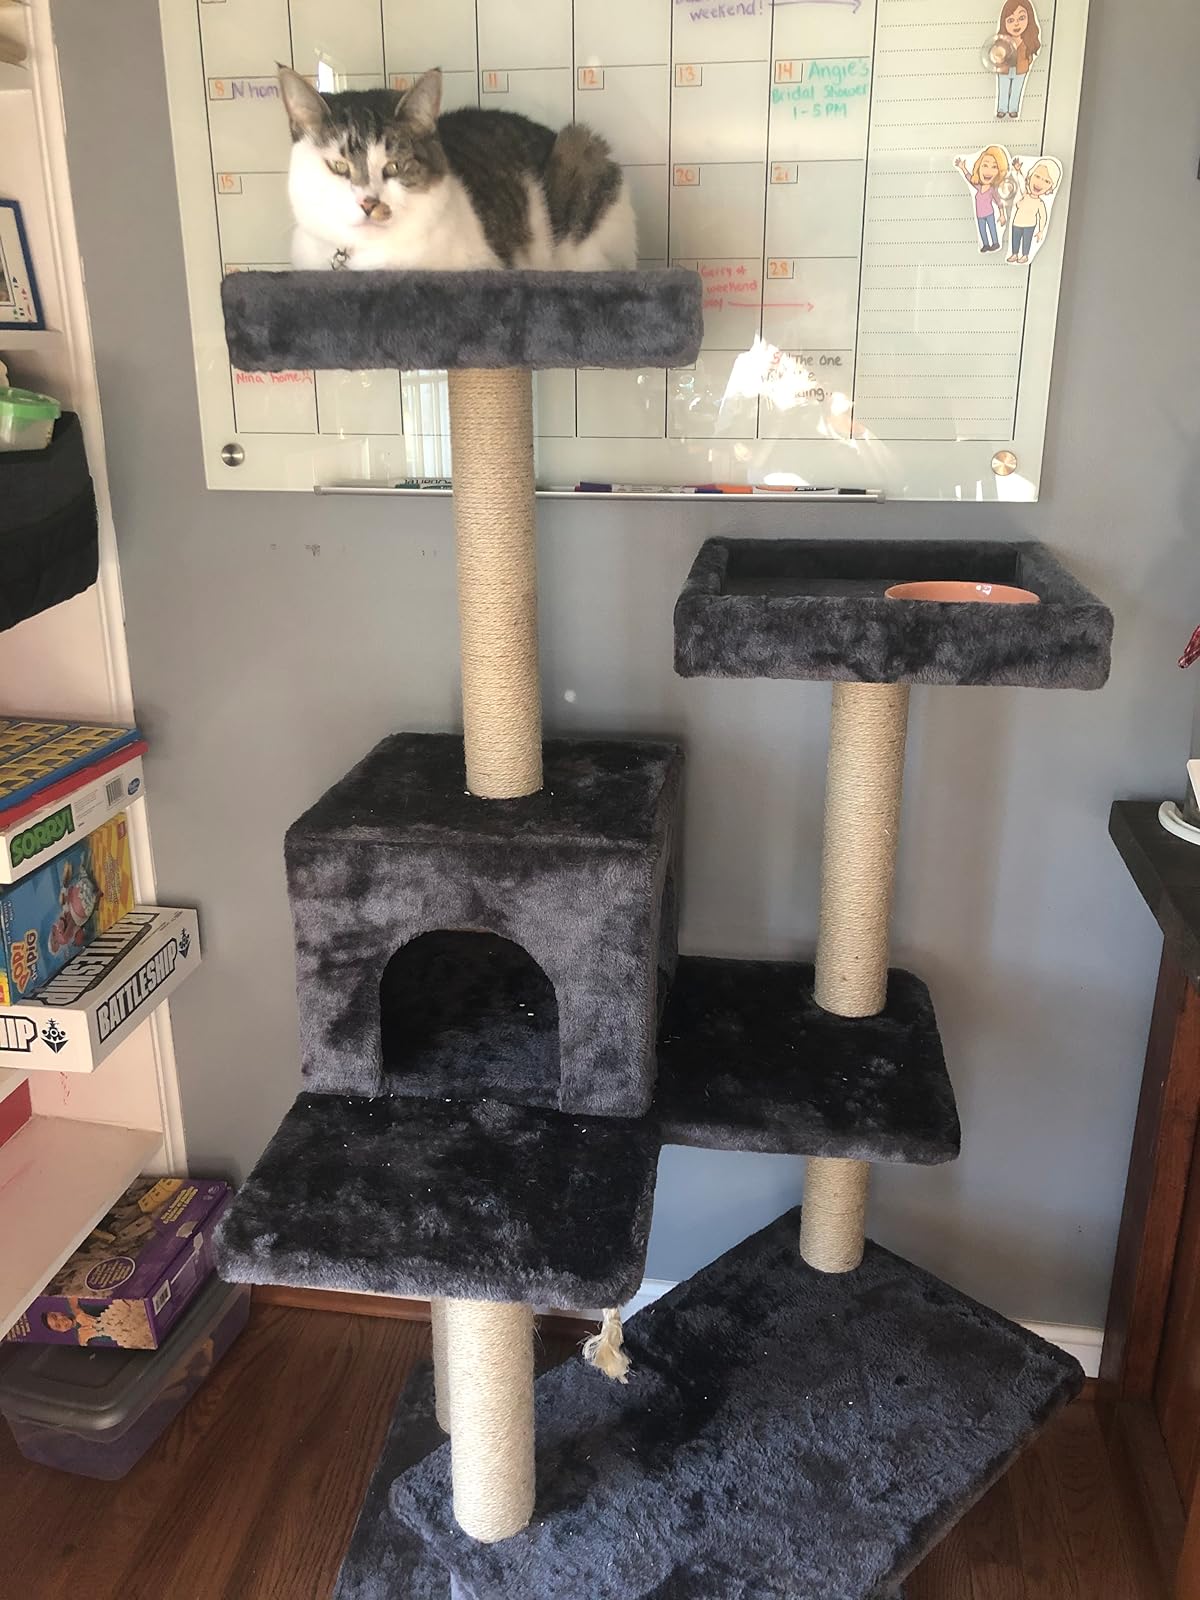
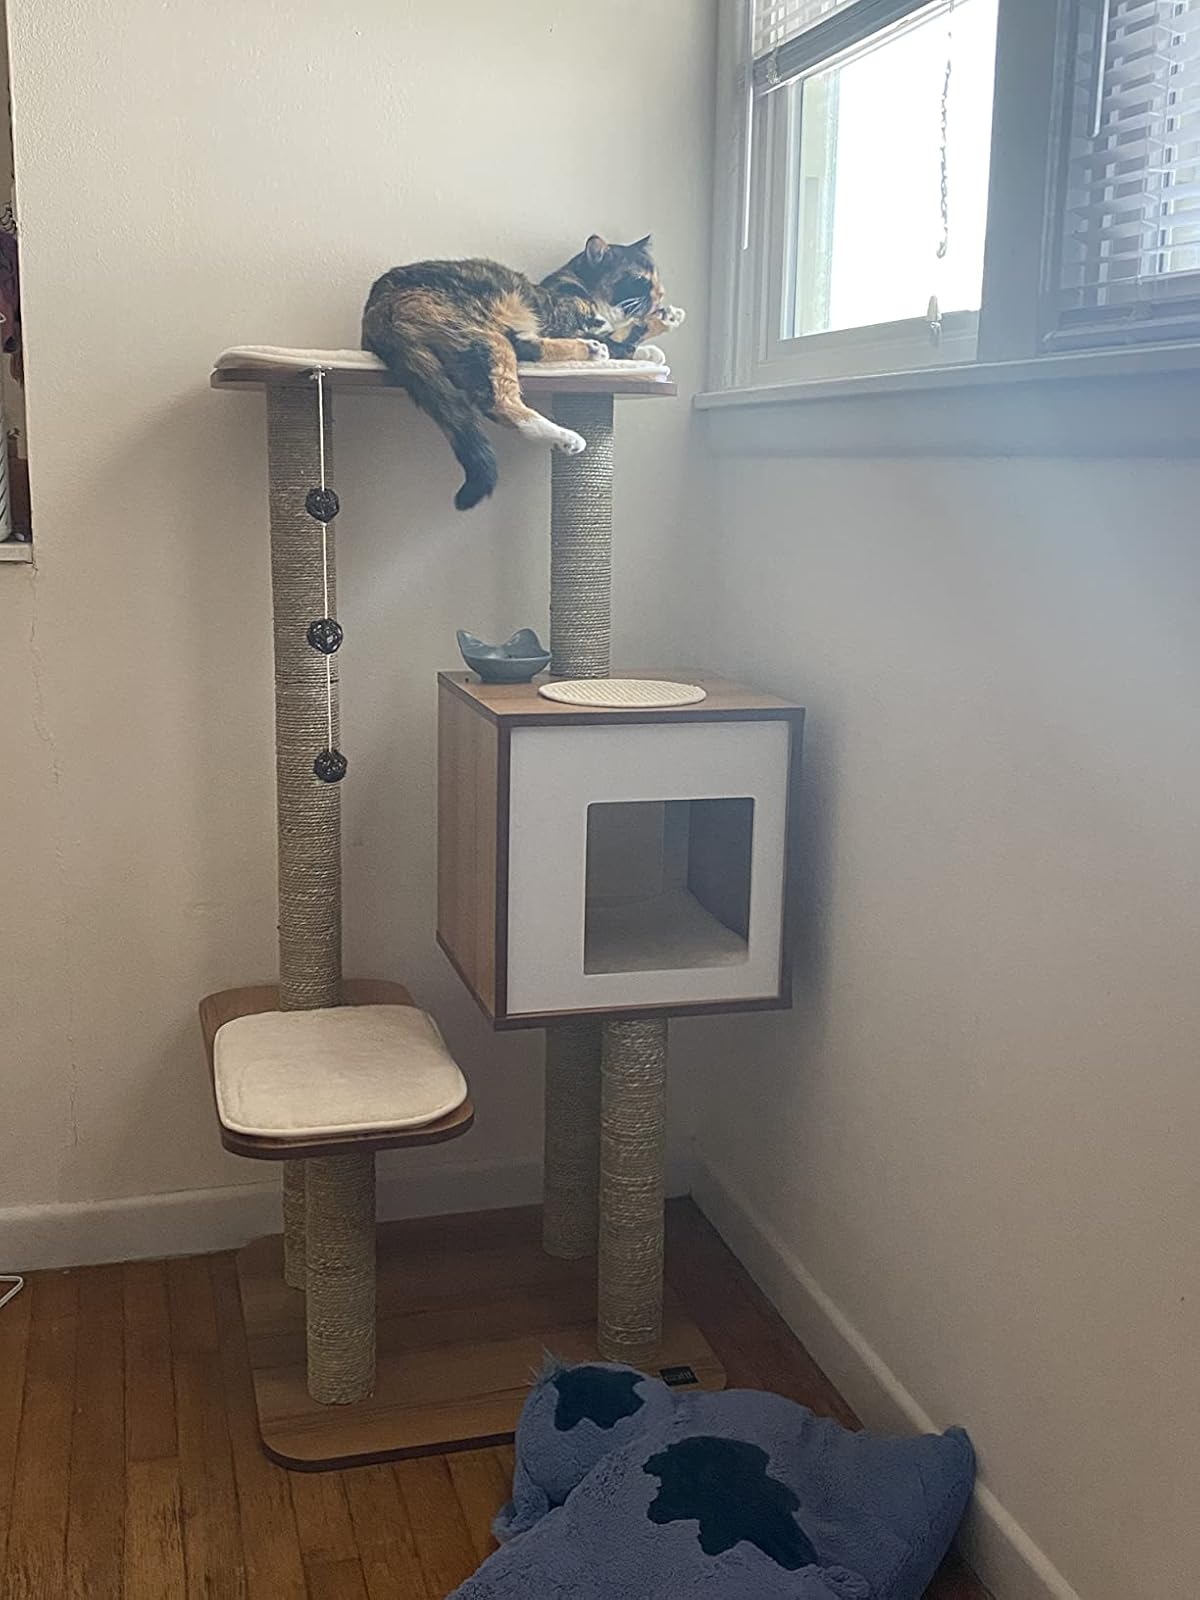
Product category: items_cat tree
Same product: no